Valdo (footballer, born 1964)

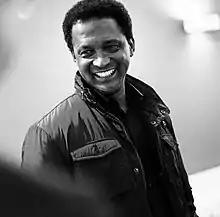
Valdo in 2011

Valdo Cândido Filho (born 12 January 1964), simply known as Valdo, is a Brazilian former footballer who played as a central midfielder, and a current manager of Congo national football team.